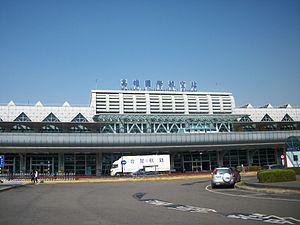
L'aéroport international de Kaohsiung est un aéroport de taille moyenne situé dans la ville de Kaohsiung à Taïwan.